International street run Komárno – Komárom

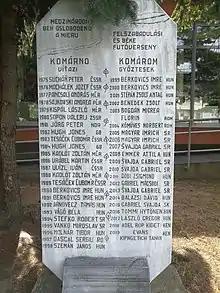
Engraved names of the winners in front of the sports hall in Komárno.

After the change of regime, the idea of liberation by the Red Army was abandoned, but the run continued during the Komárno Days, this time officially on the occasion of the revolutionary battles for the Komárno fortress in 1849. Participation is smaller and without major athletes.